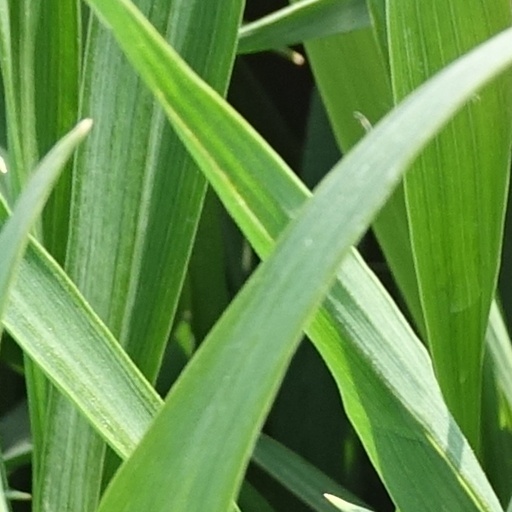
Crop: wheat